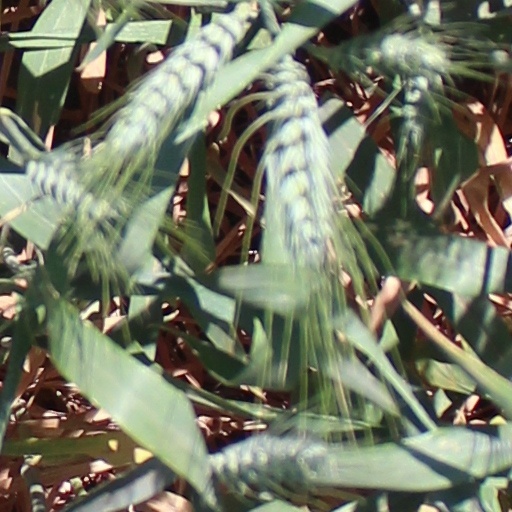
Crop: wheat